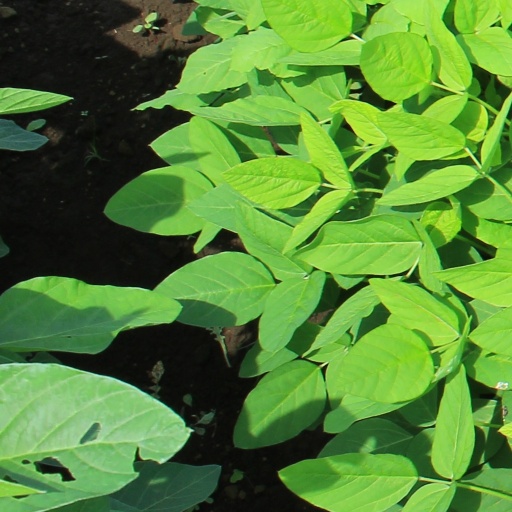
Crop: soybean